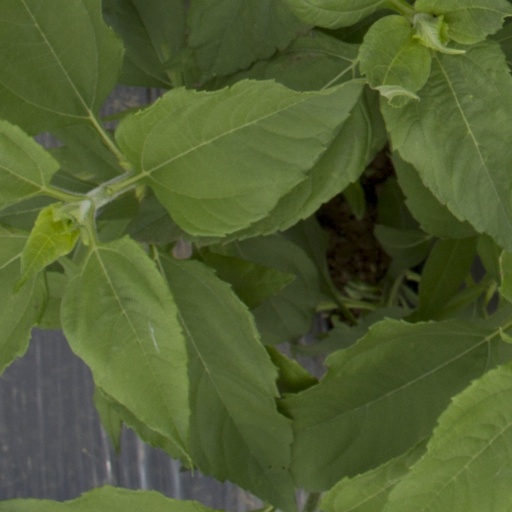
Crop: Jerusalem artichoke